Pamela K. Chen

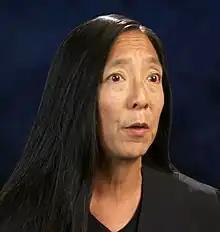
Chen in 2018

Pamela Ki Mai Chen (born March 30, 1961) is a United States district judge of the United States District Court for the Eastern District of New York.